Walter O'Malley

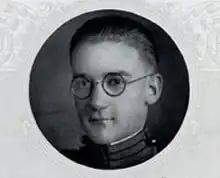
O'Malley's photo from the 1922 Culver yearbook

Walter O'Malley was born on October 9, 1903, in The Bronx, New York City. He was the only child of Edwin Joseph O'Malley (1881–1953), who worked as a cotton goods salesman in the Bronx in 1903. Edwin O'Malley later became the Commissioner of Public Markets for New York City. Walter's mother was Alma Feltner (1882–1940). Walter was a third-generation Irish-American. His great grandfather, John O'Malley, was born in County Mayo, Ireland. O'Malley grew up as a Bronx-born New York Giants fan. He frequently attended Giants games at the Polo Grounds with his uncle Clarence. O'Malley was a Boy Scout who rose to the rank of Star Scout.